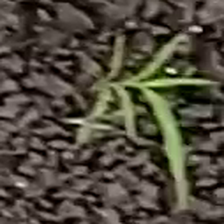
Weed species: Digitaria_SP_(Digitaria Sanguinalis )